Question: Where is the snow?
Tambaya: Ina dusar ƙanƙarar?
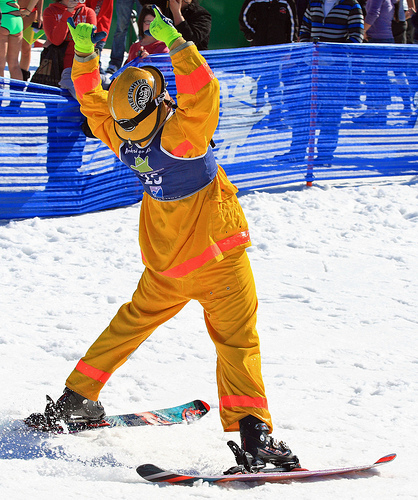
Answer: On the ground.
Amsa: A ƙasan.